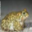
Label: frog